Rebellion in Patagonia

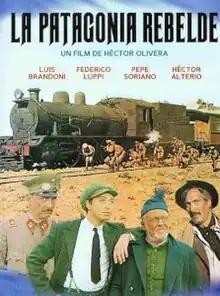

Rebellion in Patagonia is a 1974 Argentine drama-historical film directed by Héctor Olivera and starring Héctor Alterio, Luis Brandoni, José Soriano and Federico Luppi. It was written by Olivera with Osvaldo Bayer and Fernando Ayala, based on Osvaldo Bayer's renowned novel "Los vengadores de la Patagonia Trágica" ("The Avengers of Tragic Patagonia"), which was based upon the military suppression of anarchist union movements in Santa Cruz Province in the early 1920s.